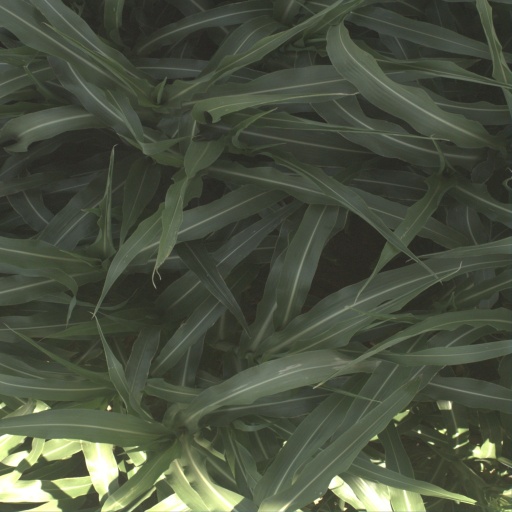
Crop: sorghum